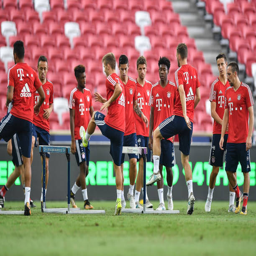
players trains during a training session of training session .